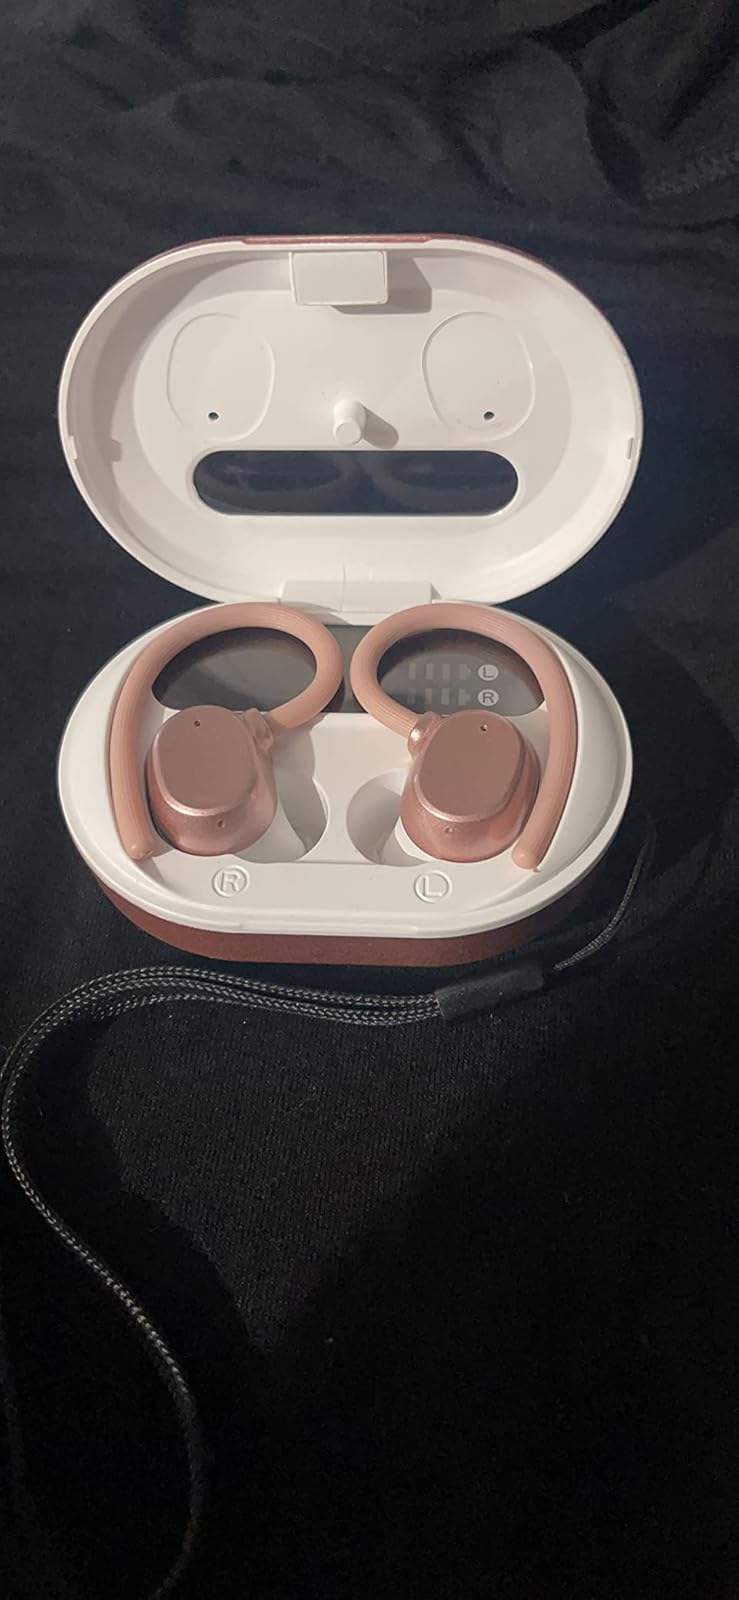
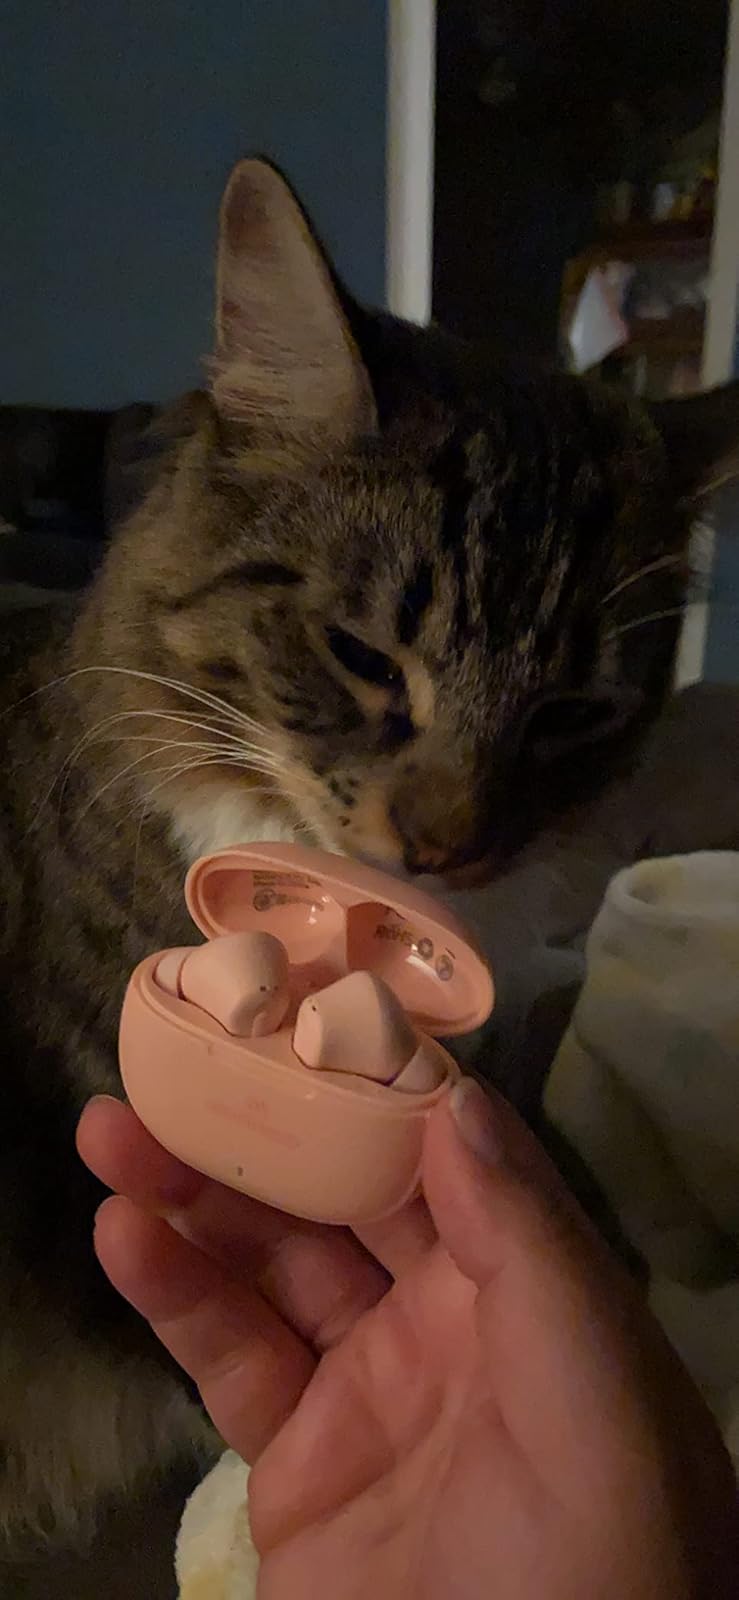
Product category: earbuds
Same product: no